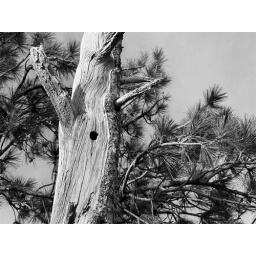
Elderly pine tree seen somewhere near the grand canyon